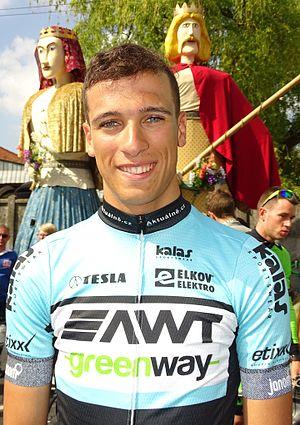
Reportage réalisé le vendredi 22 mai 2015 à l'occasion du départ du contre-la-montre par équipes de la première étape du Paris-Arras Tour 2015 à Vitry-en-Artois, Pas-de-Calais, Nord-Pas-de-Calais, France. Depicted person: Rayane Bouhanni
Rayane Bouhanni, né le 24 février 1996 à Épinal, est un coureur cycliste français des années 2010. Il est le frère cadet du champion de France 2012, Nacer Bouhanni.